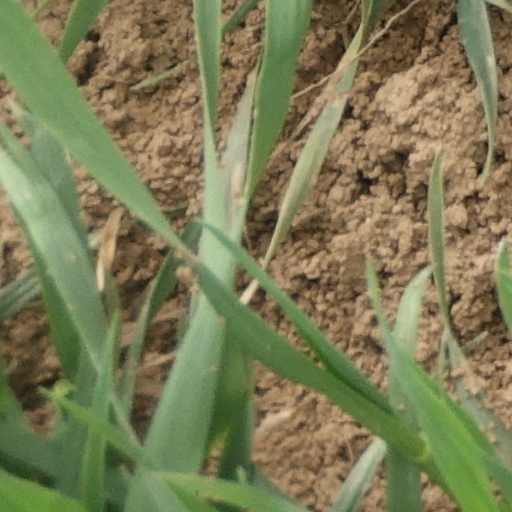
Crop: wheat